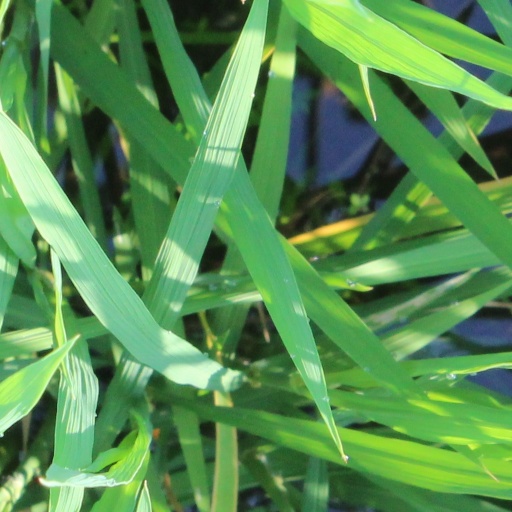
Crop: rice